List of Peaky Blinders characters

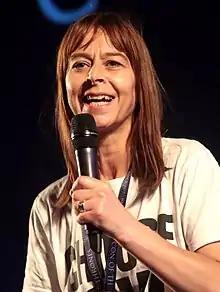
Kate Dickie

Ruben Oliver (played by Alexander Siddig) is a charming and well educated portrait artist. He had affairs with Polly Gray. When Charles Shelby is kidnapped, Thomas makes her believe that Ruben betrayed her. However, Ruben comes back and makes it clear that whatever she has been told is not true.